James Bourne (artist)

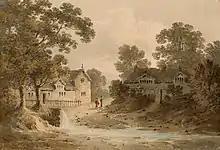
Broughton Spout by James Bourne

Bourne was born at Dalby in Lincolnshire in 1773. He was in London in 1789, and then moved to Manchester, before returning to London in about 1796, where he worked as a drawing master, going on sketching tours during the summers. He exhibited at the Royal Manchester Institution and between 1800 and 1809 at the Royal Academy. His address is given in the catalogues as 30, Park Street, Grosvenor Square in 1805, and 20, Princes Street, Cavendish Square for the next four years.